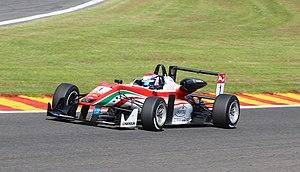
Nicholas Latifi, né le 29 juin 1995 à Montréal, est un pilote automobile canadien. Il possède des origines italiennes et iraniennes.